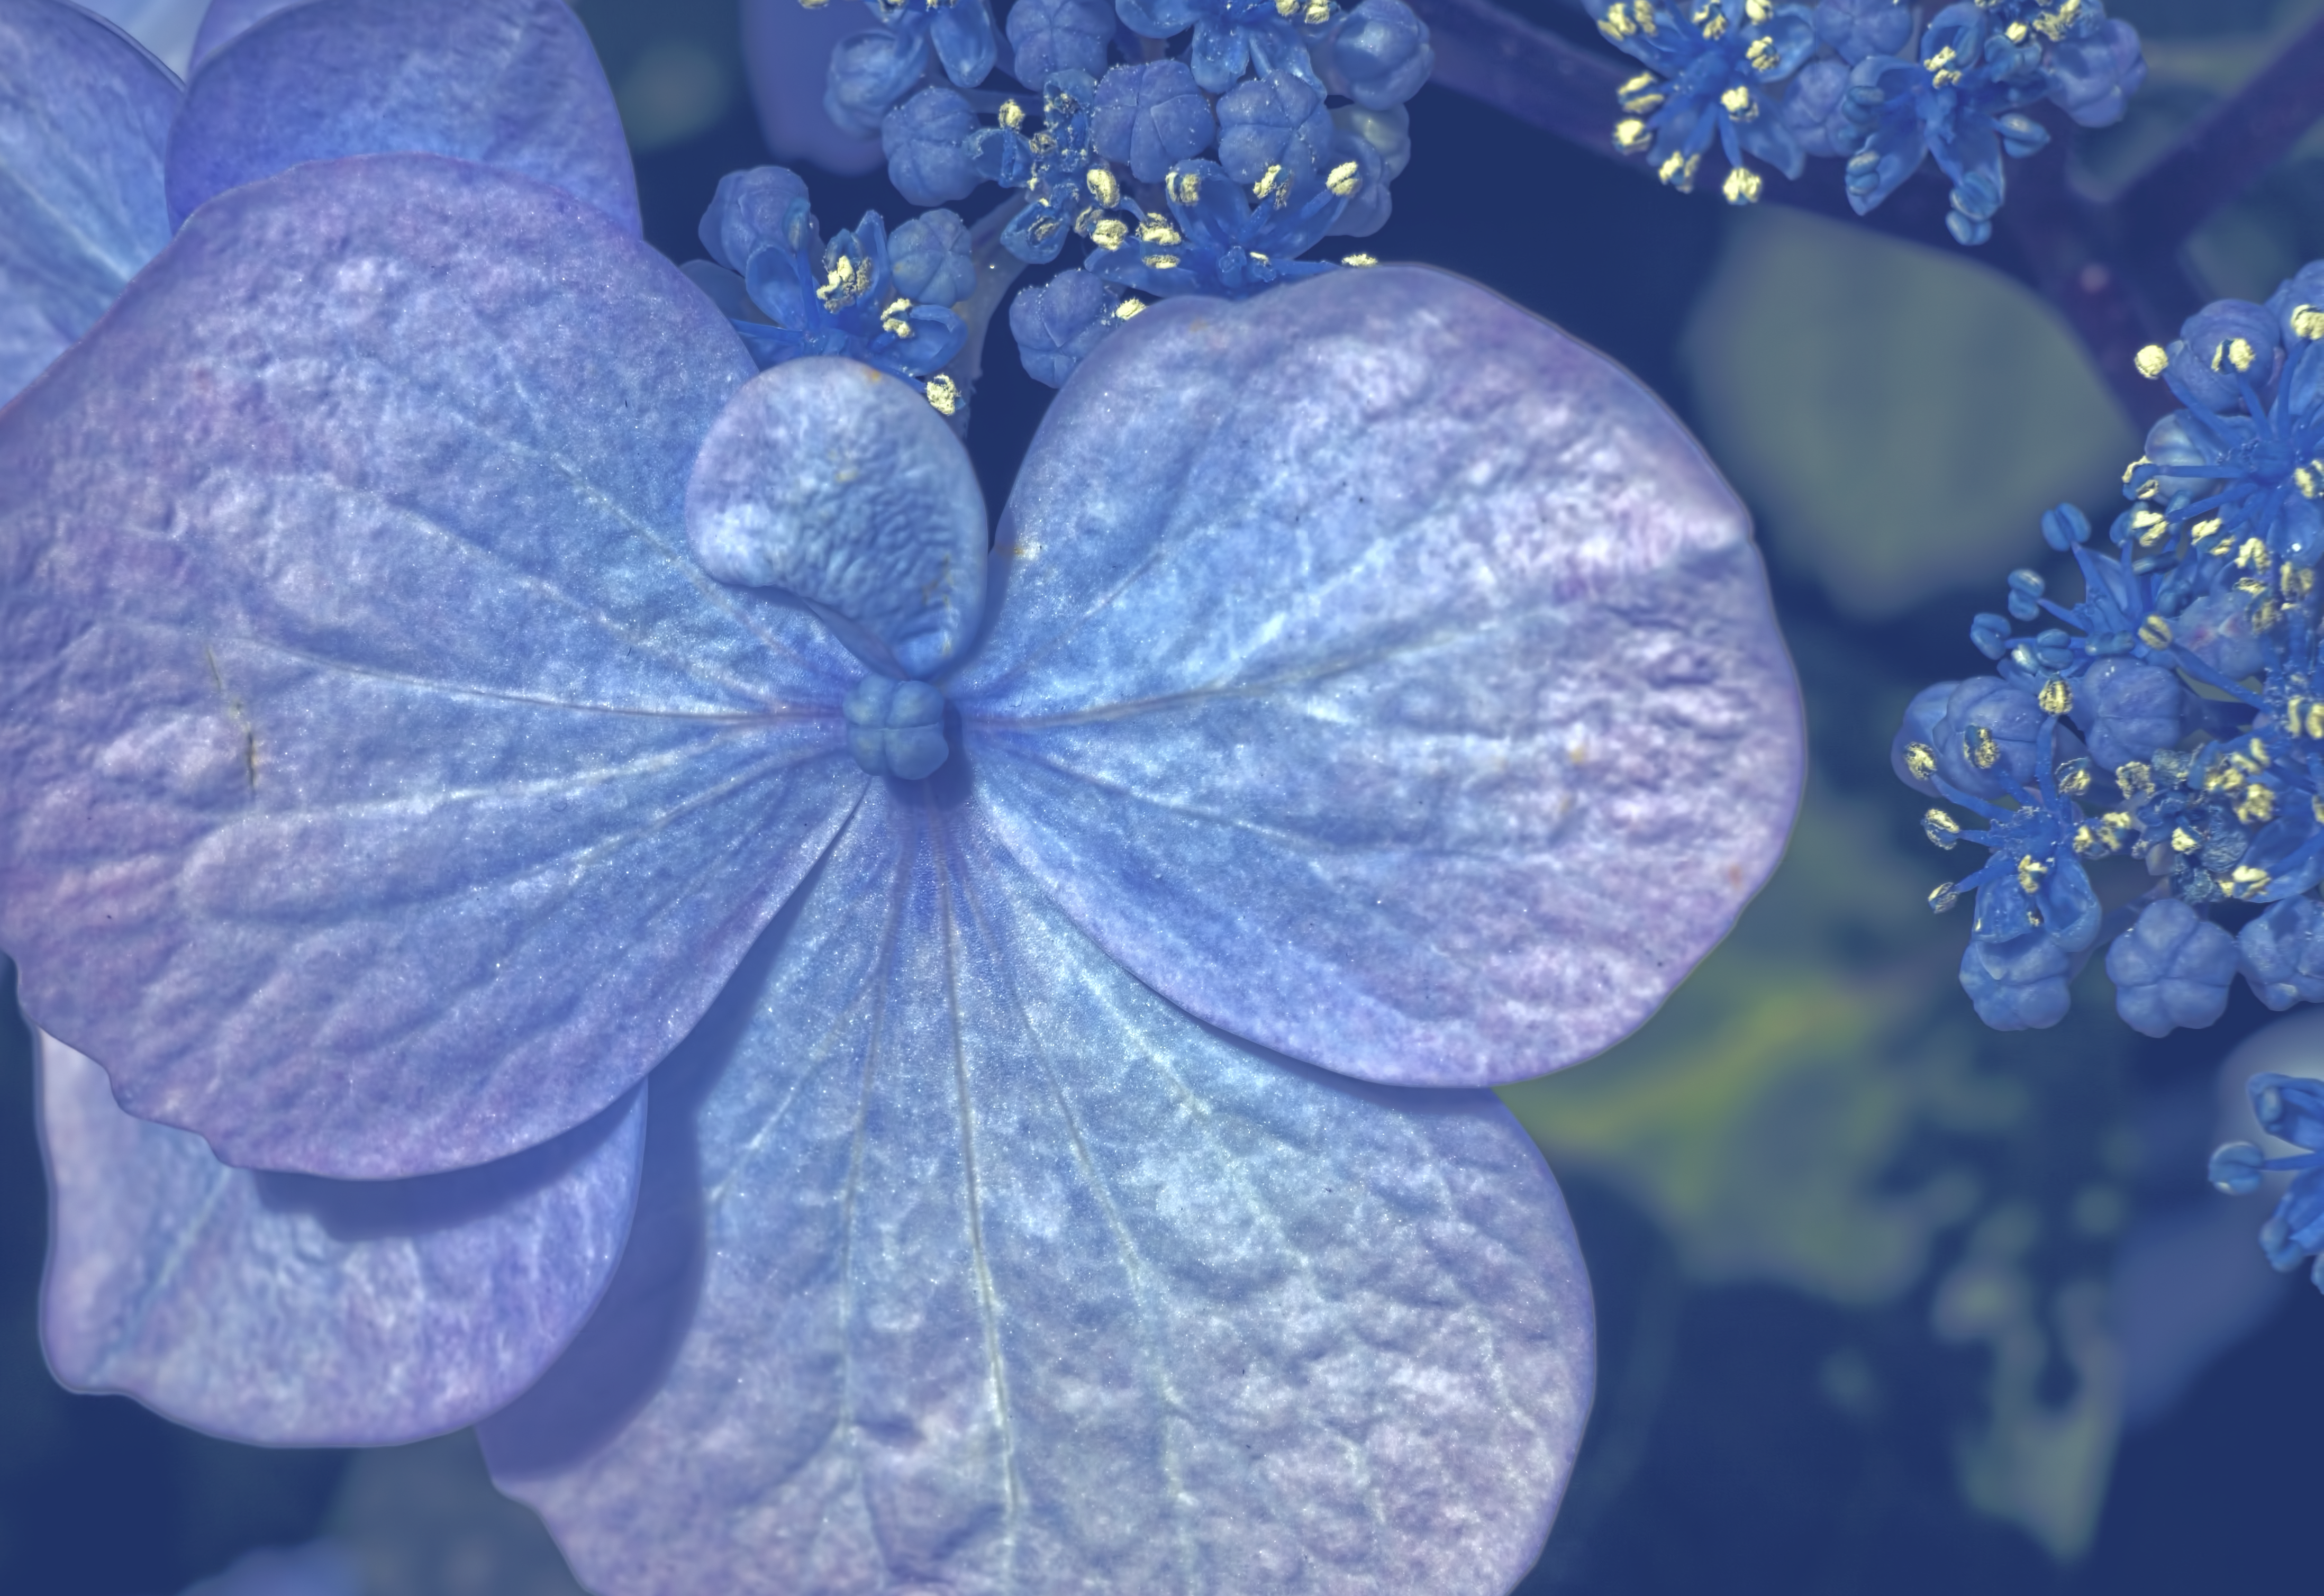
blossom, plant, leaf, flower, purple, petal, macro, blue, closeup, flora, hydrangea, sony, finland, helsinki, alpha, 3000, hortensia, ilce, ilce3000, macro photography, flowering plant, hydrangeaceae, cornales, land plant